Ornamental bulbous plant

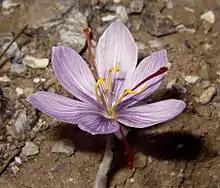
"Crocus cartwrightianus" flowering on 15 November in Greece

Most bulbous plants are adapted to hot, dry summers and cooler, wetter winters. They are dormant through the summer and grow during the autumn, winter and spring. Within this group, there are variations, largely determined by how cold the winter is. Many tulips ("Tulipa" species) of Asian origins, for example, have adapted to an extreme continental climate, with dry, very hot summers, very cold winters and springs with short showers. They grow mainly during the spring. In cultivation such tulips may be planted in late autumn (e.g. November in the northern hemisphere). In regions where winters are milder, some species, such as "Crocus cartwrightianus", flower in the autumn, either at the same time as the leaves appear or before. Others, such as "Arum creticum", produce leaves in the autumn which last through the winter until the plant flowers in the spring.